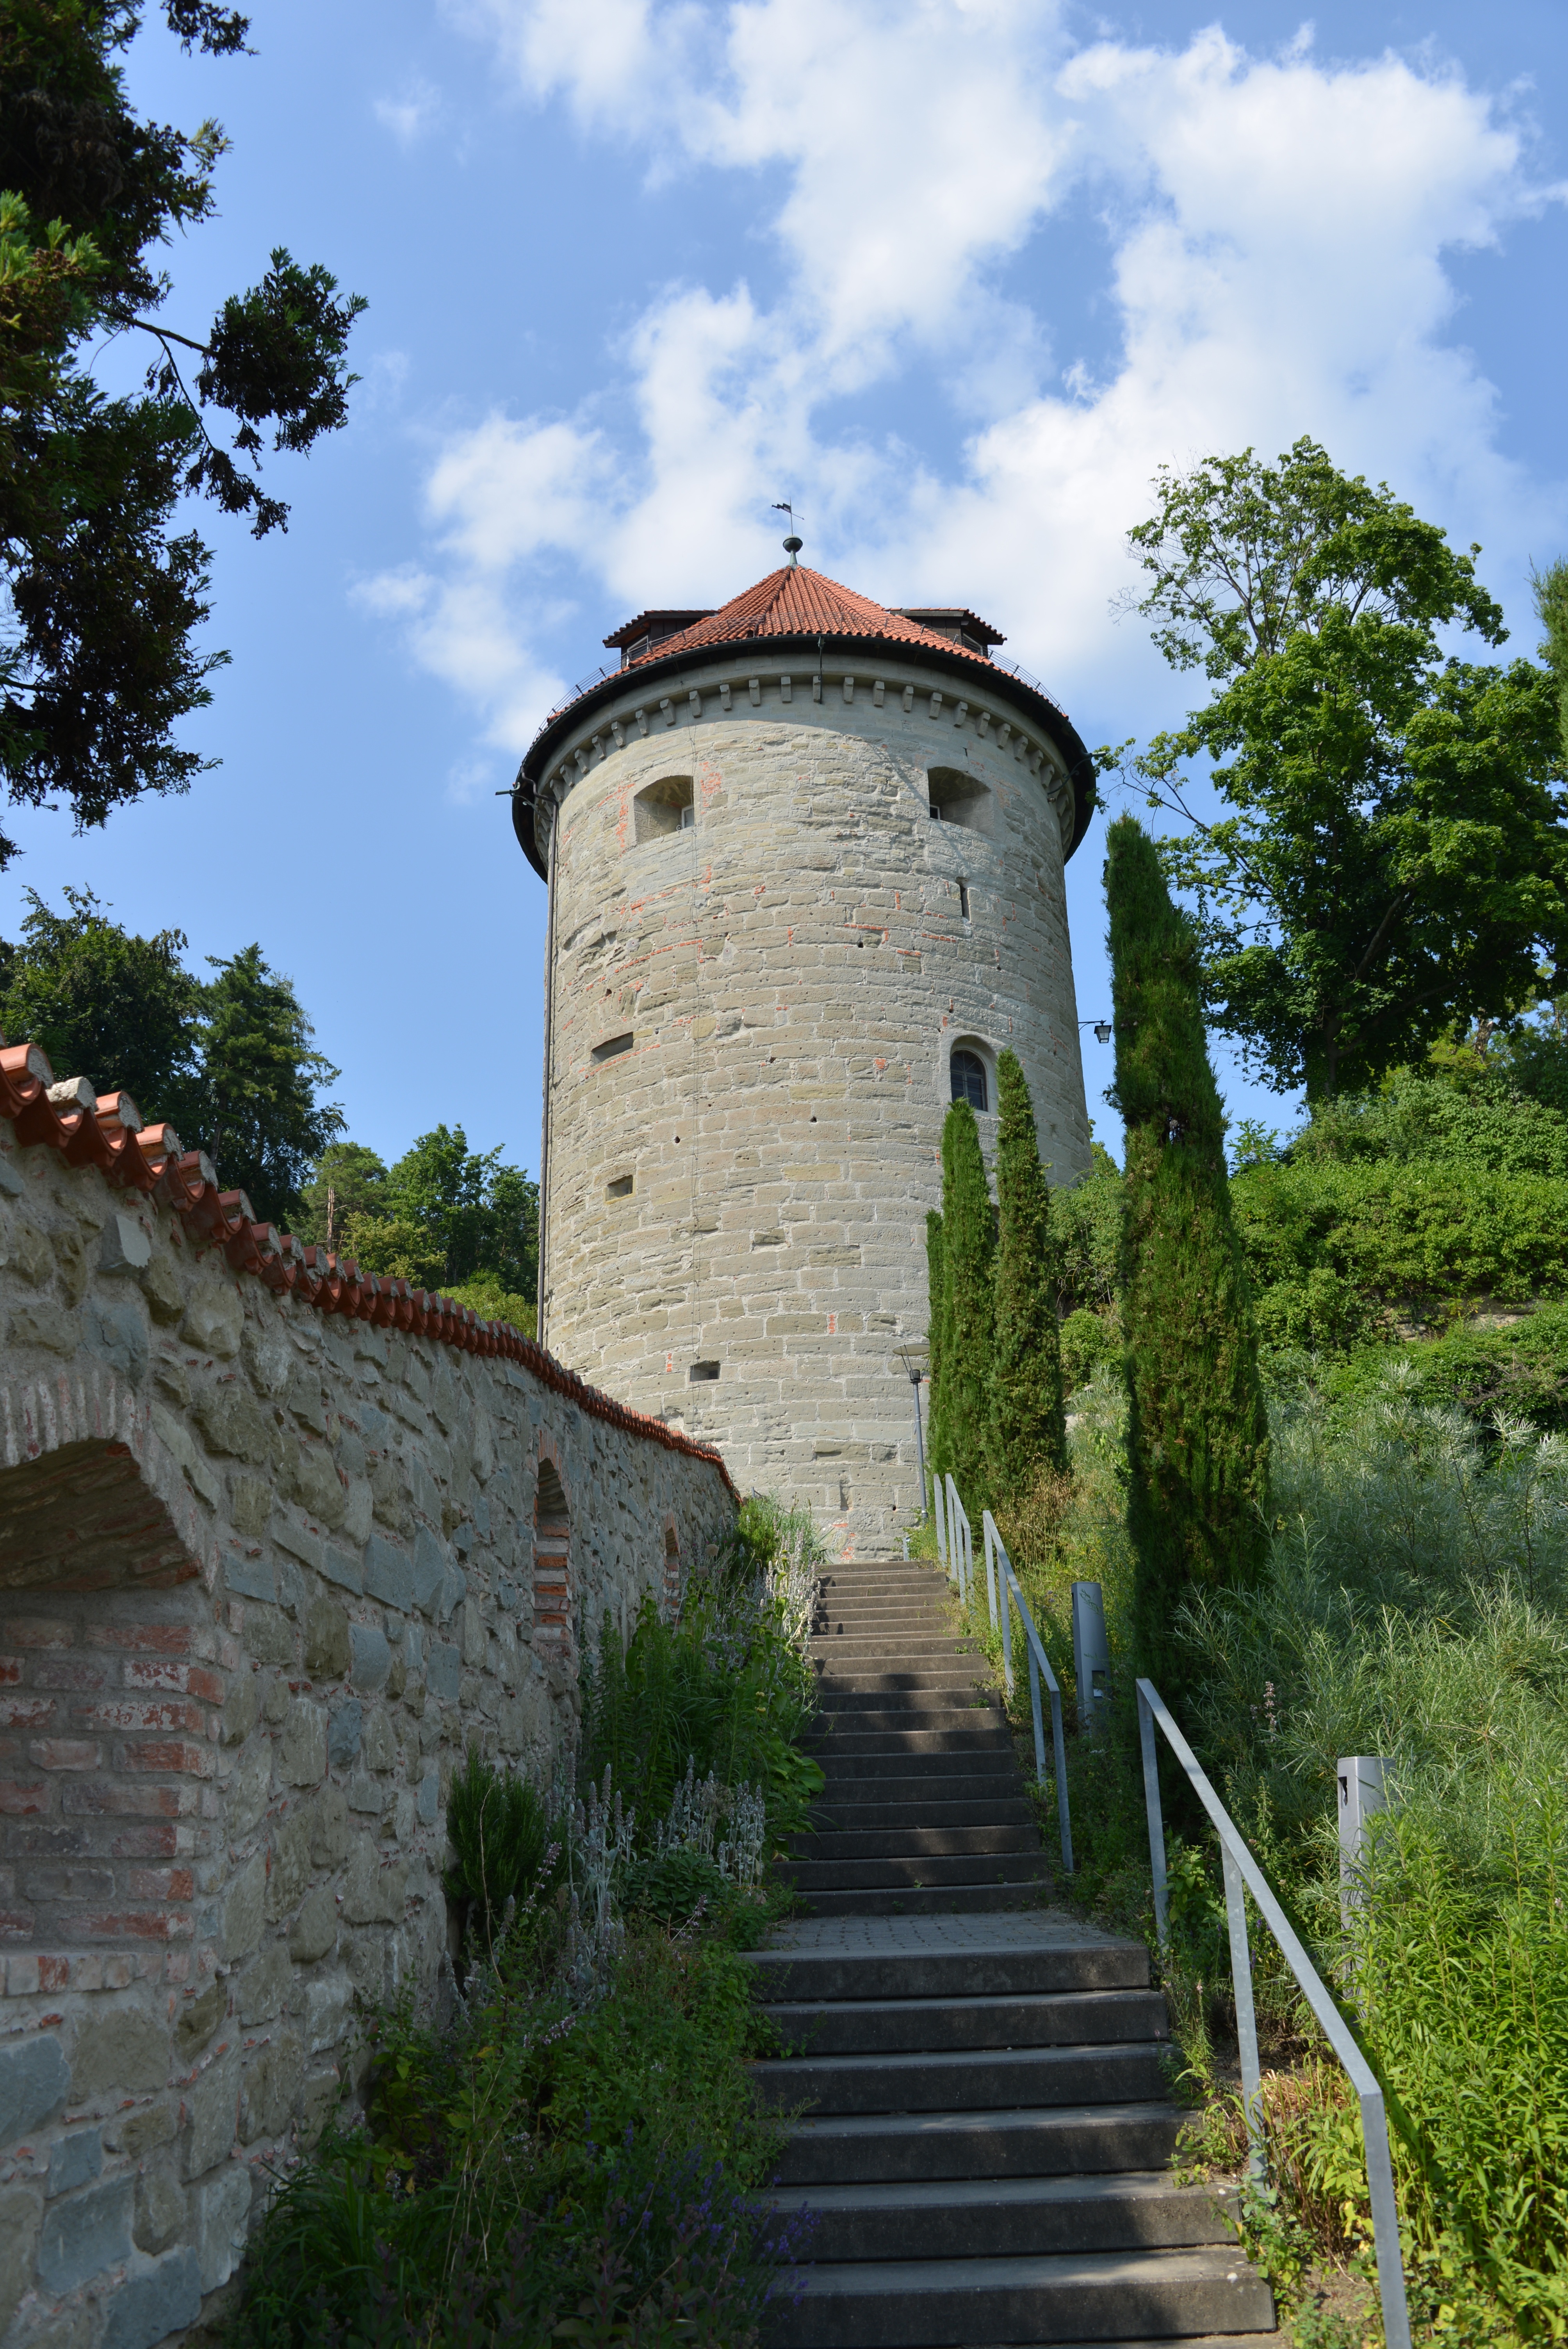
landscape, sky, sun, view, building, chateau, summer, tower, romantic, castle, fortification, garden, waterway, ruins, monastery, berlingen, moat, schlossgarten, lake constance, city park, rural area, castle tower, ancient history, city garden